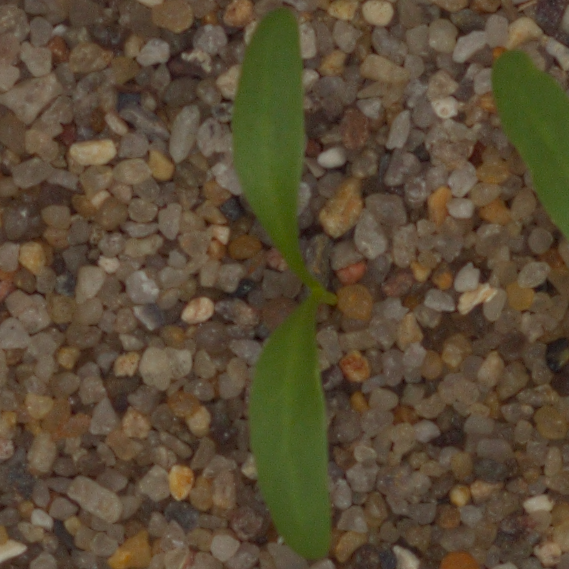
Label: sugar_beet